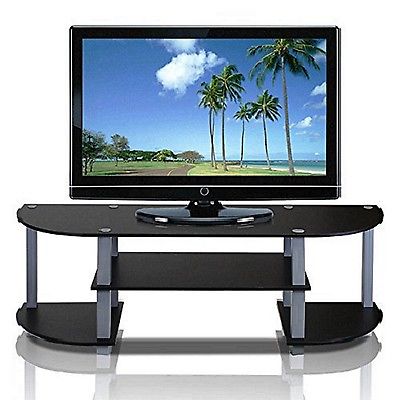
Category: cabinet